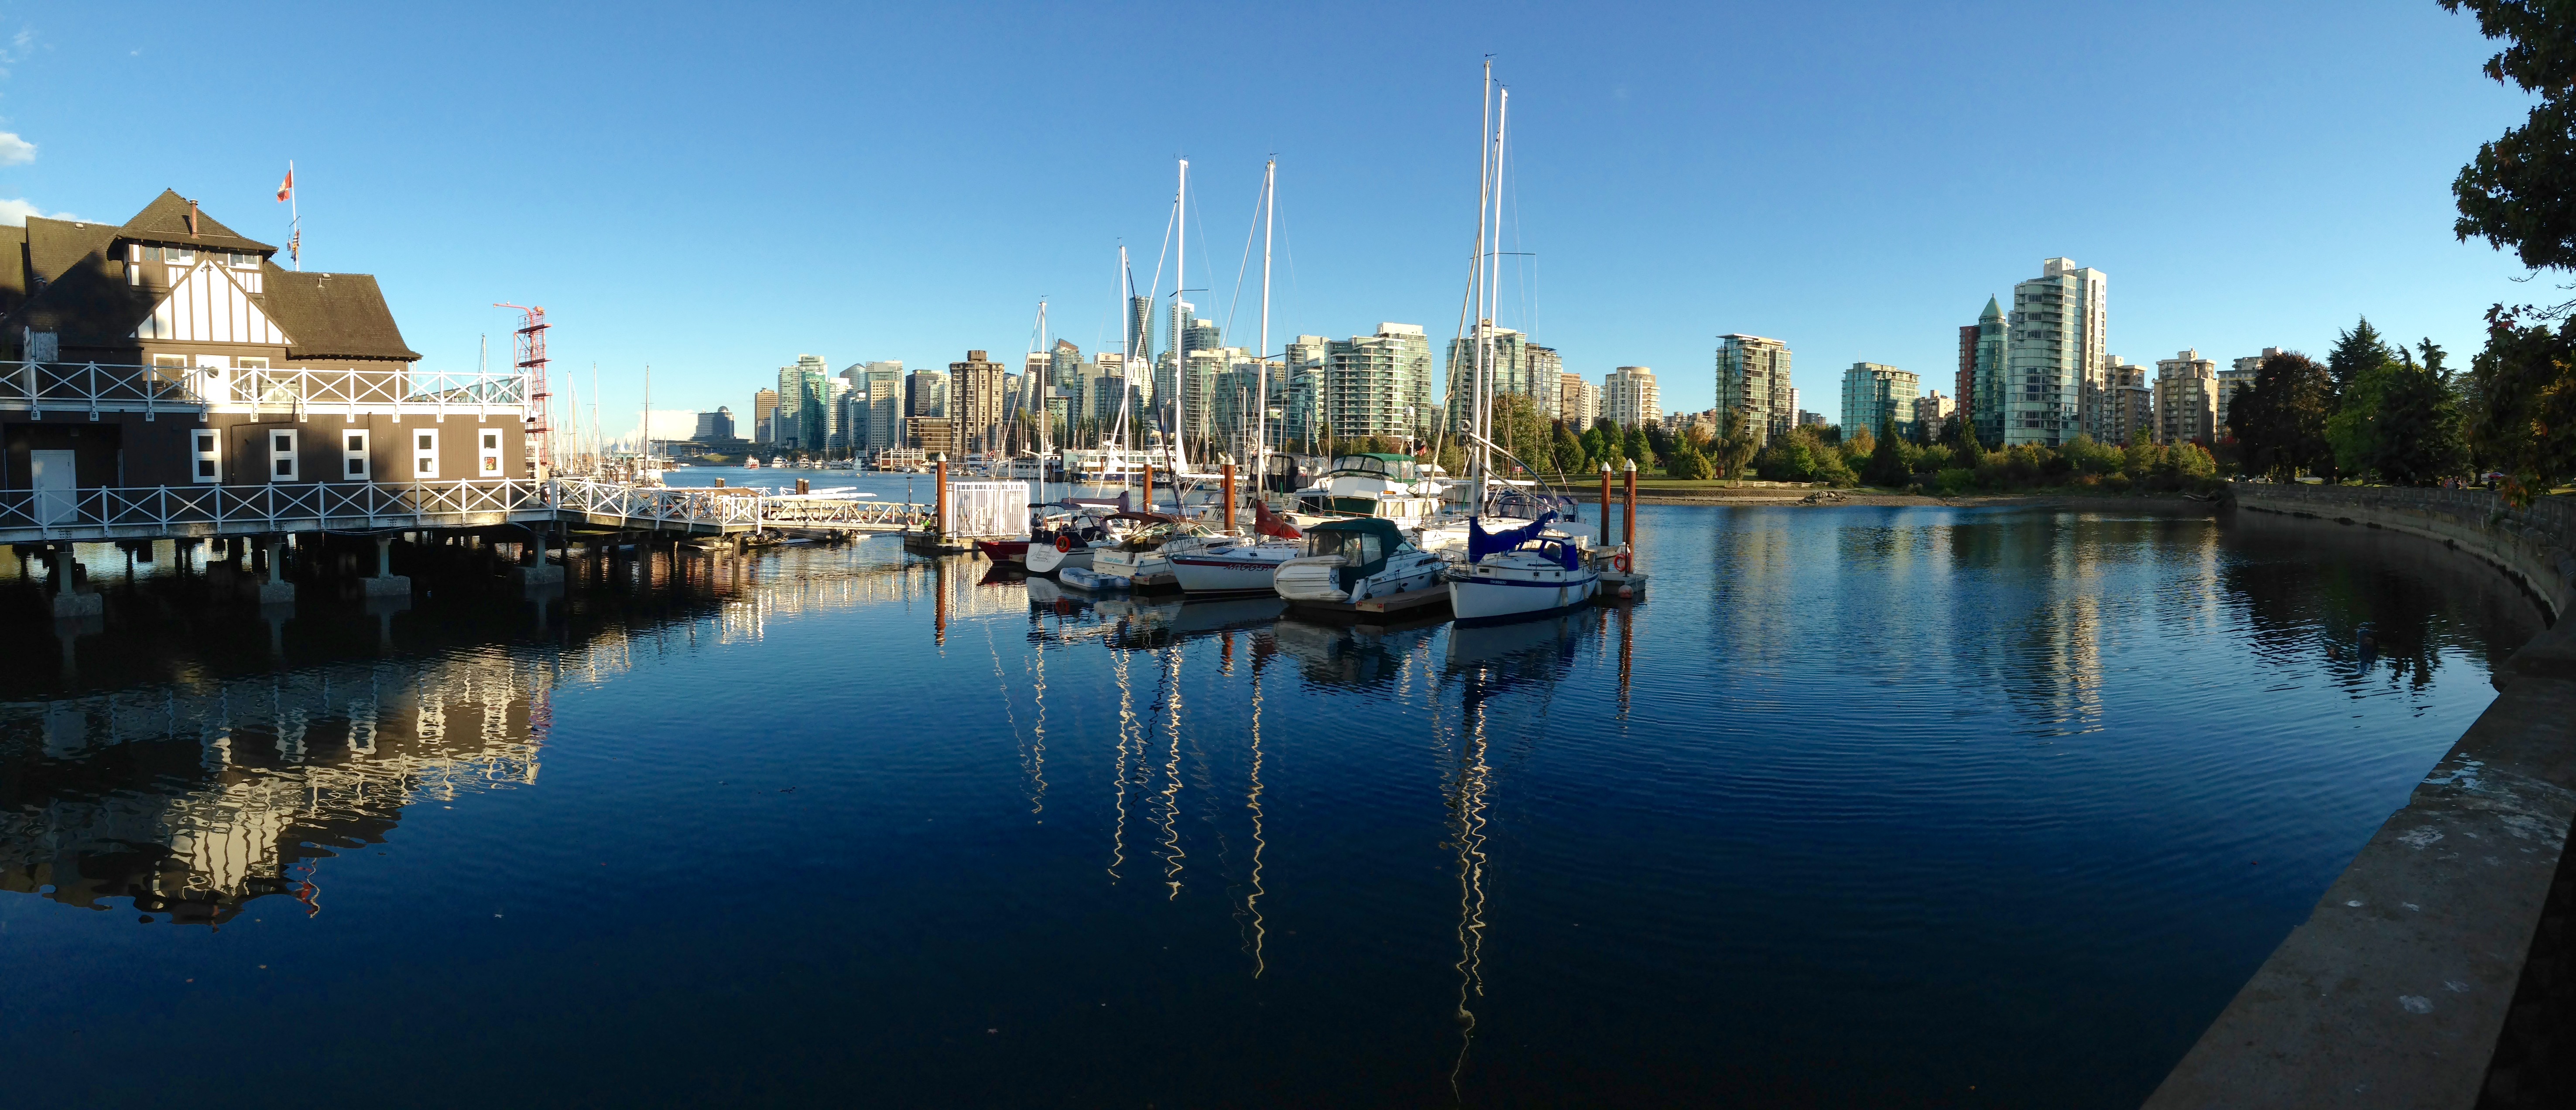
iphone, water, dock, boat, skyline, river, canal, cityscape, panorama, travel, dusk, evening, reflection, vehicle, vancouver, bay, harbor, marina, tourism, waterway, canada